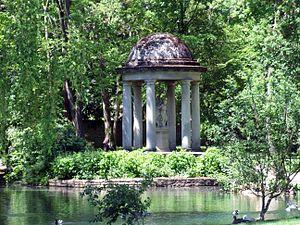
Jardin de l'Arquebuse, Dijon, Bourgogne, FRANCE
Le jardin botanique de l'arquebuse de Dijon est un jardin botanique municipal créé en 1833 à Dijon, riche d'environ 3 500 espèces de plantes botaniques de Bourgogne et du monde entier, réparties sur plus de 5 hectares avec jardin public, arboretum, roseraie, muséum d'histoire naturelle et planétarium.